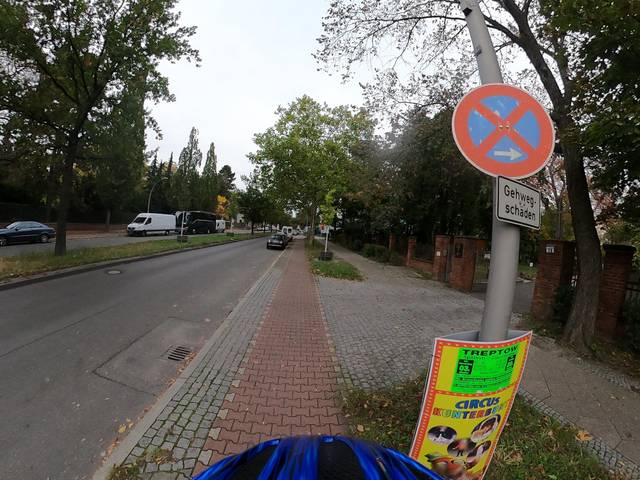
Region: Germany
Coordinates: 52.453, 13.408